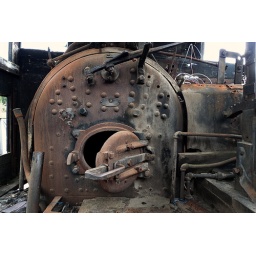
Locomotive furnace. This puppy used to make the train move. There were pieces of coal laying around the furnace.